Kilkenny GAA

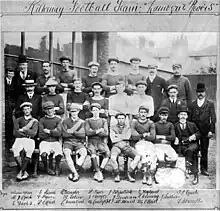
Football team of Kilkenny that reached the Leinster Senior final in 1903

In the GAA's early years, Kilkenny had some success at football. Between 1888 and 1911 Kilkenny contested seven Leinster finals, winning three. They won the first-ever Leinster Senior Football Championship, which was played in 1888, with a victory over Wexford. However, the rest of the championship was abandoned due to the players’ tour of America, known as the US invasion. Further success in Leinster followed in 1900 against Louth 12 points to no score. Kilkenny went on beat Tipperary in the 1900 All-Ireland semi final, 1–7 to 0–8. The game was refixed following an objection by Tipperary, Kilkenny refused to play, so the match was awarded to Tipperary. Tipperary went on to win the All-Ireland final, beating Galway 2–20 to 0–1. The 1911 Leinster final between Kilkenny and Meath was awarded to Meath because Kilkenny were late. Kilkenny objected and won by 2–4 to 1–1 on the field of play. In 1914, the young team mascot, Peter Dunne, had to line out to complete their team. Kilkenny county footballers have not won a senior championship match since 1929, when they defeated Louth by 0–10 to 0–4. Their best championship result since was a 3–8 to 3–4 defeat against Kildare in 1961. 1982 was their last championship campaign. In the league their 1970–71 league campaign yielded four victories and they won three games in a row in early 1988 League and O'Byrne Cup games.